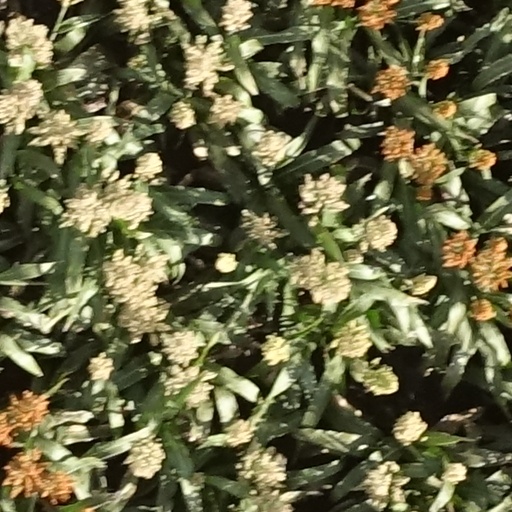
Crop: sorghum